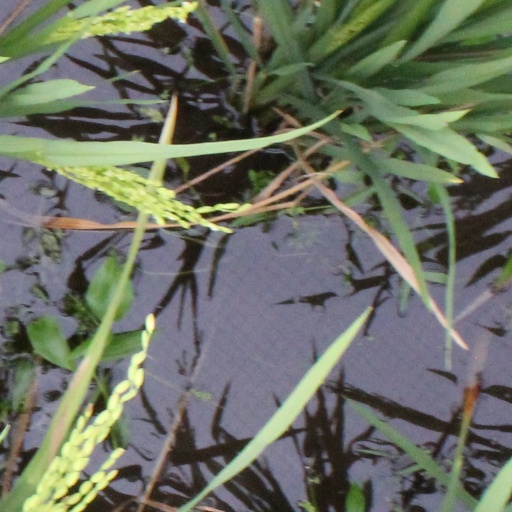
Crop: rice